Napoleonic Wars

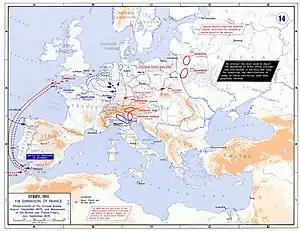
European strategic situation in 1805 before the War of the Third Coalition

Britain was irritated by several French actions following the Treaty of Amiens. Bonaparte annexed Piedmont and Elba, made himself President of the Italian Republic, a state in northern Italy that France had set up, and failed to evacuate Holland, as it had agreed to do in the treaty. France then continued to interfere with British trade despite peace having been made and complained about Britain harbouring certain individuals and not cracking down on the anti-French press.